1922 Princeton vs. Chicago football game

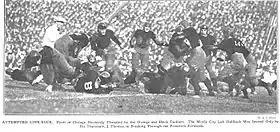
Princeton stuffs Chicago.

The Tigers had scored a single touchdown in the second quarter, and also the extra point for a total of seven; they then scored two additional touchdowns for 14 points in the final quarter to win the game, while holding Chicago scoreless. With 12 minutes to play and Chicago nursing an 18–7 lead, Howdy Gray of Princeton picked up a Jimmy Pyott fumble and ran it 40 yards for the touchdown. Gray's father, the president of the Union Pacific Railroad, reacted by waving his program in the air, striking a woman in the shoulder. After an additional Princeton touchdown was scored, Chicago responded with a fierce drive ending in a goal line stand with Thomas falling short of the goal. Halfback Harry "Maud" Crum scored Princeton's other touchdowns.